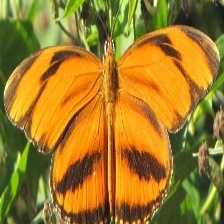
Species: BANDED ORANGE HELICONIAN